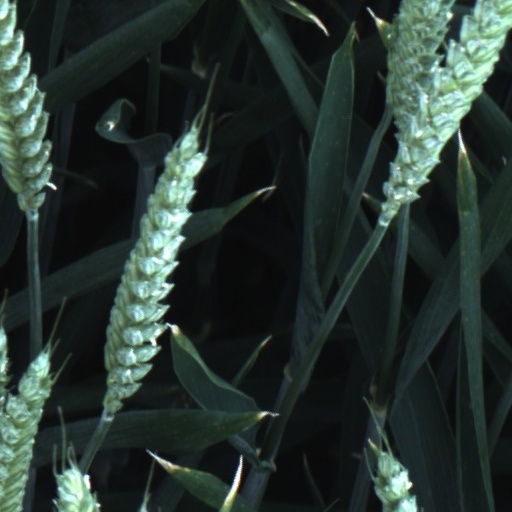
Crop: wheat